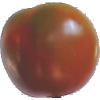
Label: Tomato Maroon 1